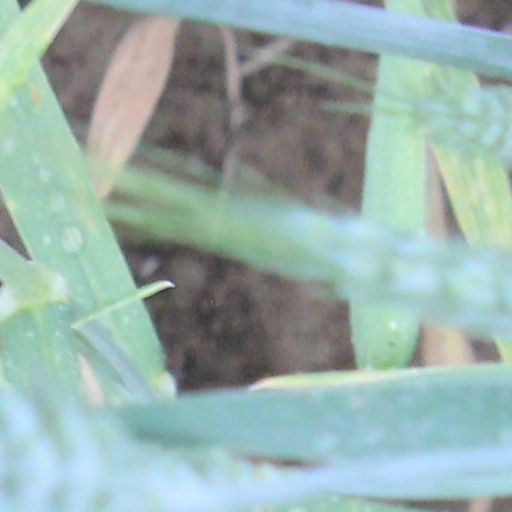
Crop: wheat